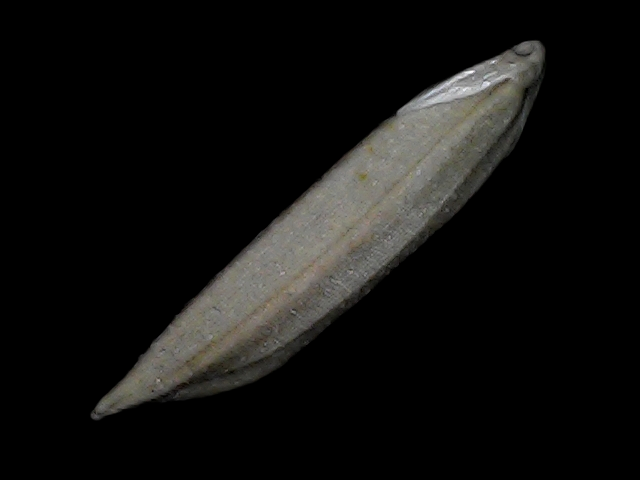
Rice variety: Bd57